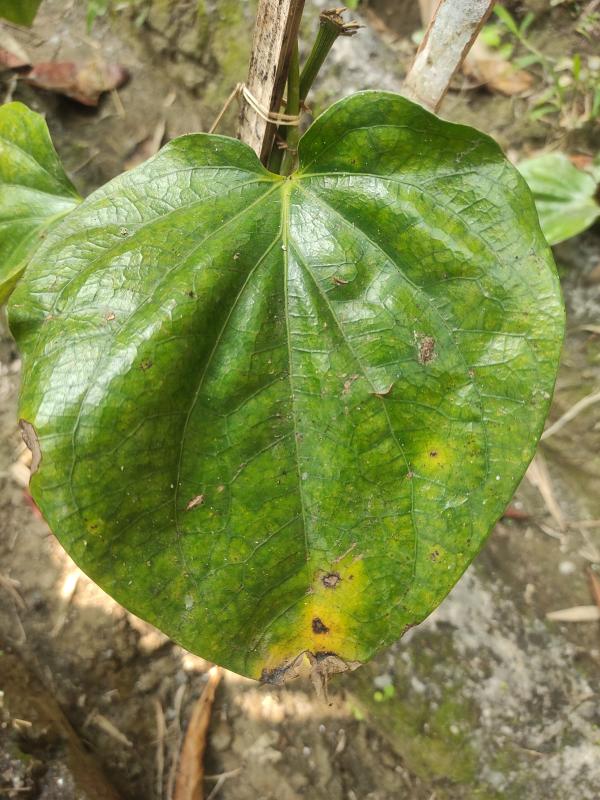
Label: Fungal_Brown_Spot_Disease